Emilio Aguinaldo

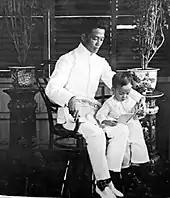
Aguinaldo with his son Emilio Jr. in 1906

In 1935, the Philippines became a commonwealth, and presidential elections were held as part of a ten-year transition to complete independence. Aguinaldo returned to public life and ran for the presidency as the candidate of the National Socialist Party (no relation to the German Nazi Party) against the highly popular Nacionalista Party candidate Manuel L. Quezon and Republican Party candidate Gregorio Aglipay. However, Aguinaldo's capture by the Americans in 1901 as well as his allegations in the deaths of Bonifacio and Luna had since made him an unpopular figure among the Filipino people, and he lost to Quezon in a landslide, gaining only 17.5% of the popular vote.